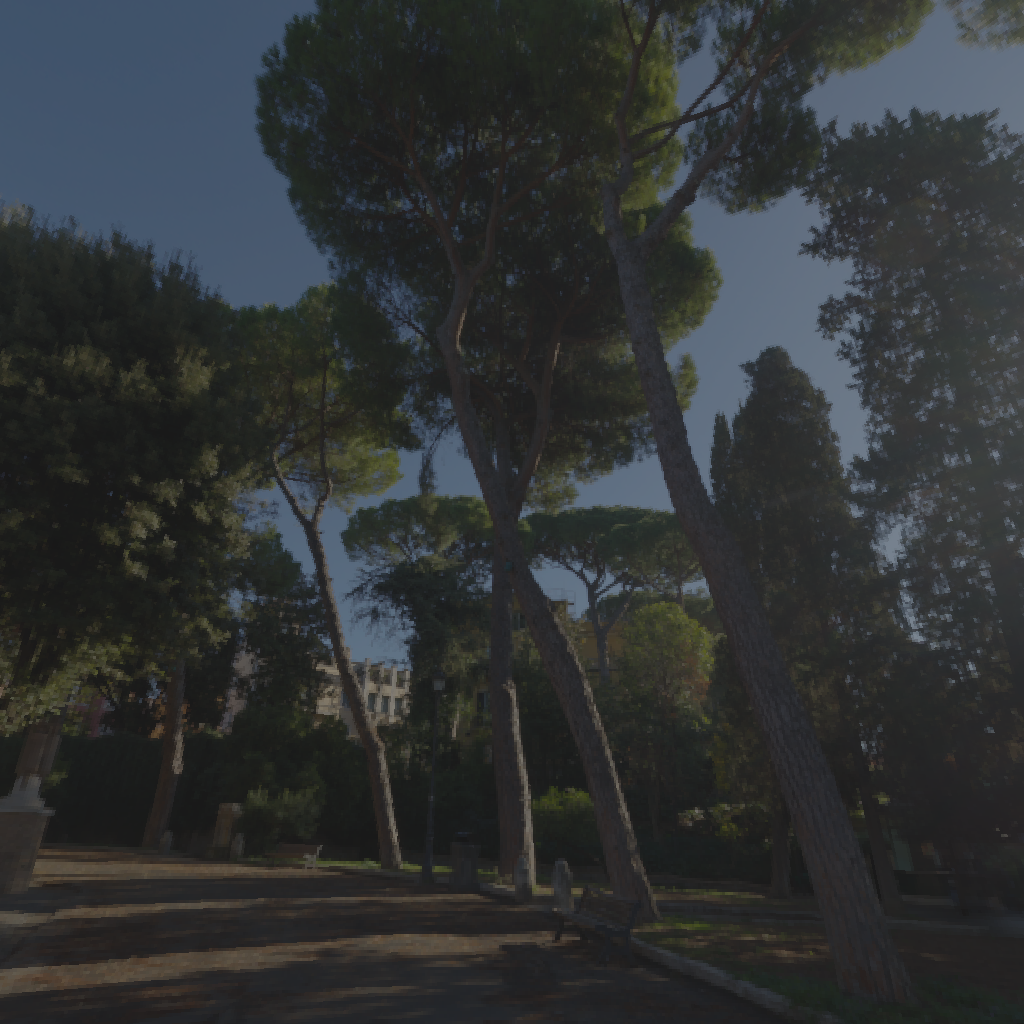
scene-linear HDR photo, Piazza Martin Lutero, outdoor, with visible sun, tree, sun, road, europe, fountain, nature, urban, morning-afternoon, clear, high contrast, natural light, high dynamic range, physically based lighting